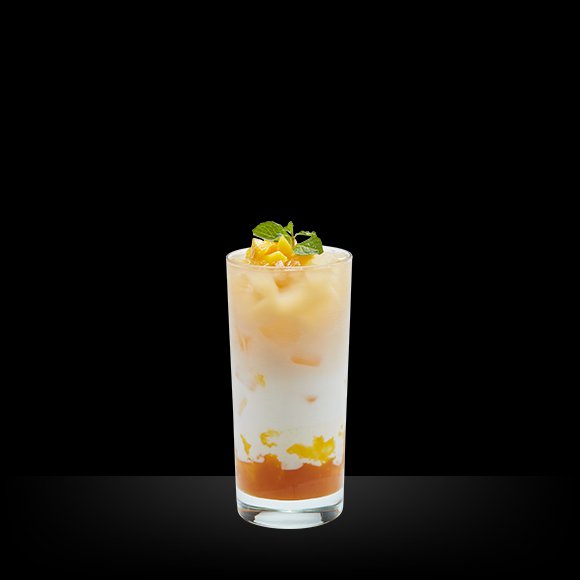
Label: Mango